Deception in animals

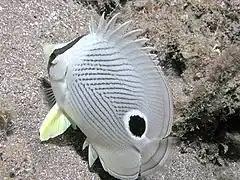
The four-eye butterflyfish conceals its eyes using a disruptive eye mask, a type of camouflage, and displays false eyespots that mimic its eyes near its tail.

At the first level, an animal acts because it cannot do otherwise, it is programmed to deceive in a certain way. For example, false eyespots such as butterfly markings that indicate their heads are at the back end of their bodies as an aid to escape.